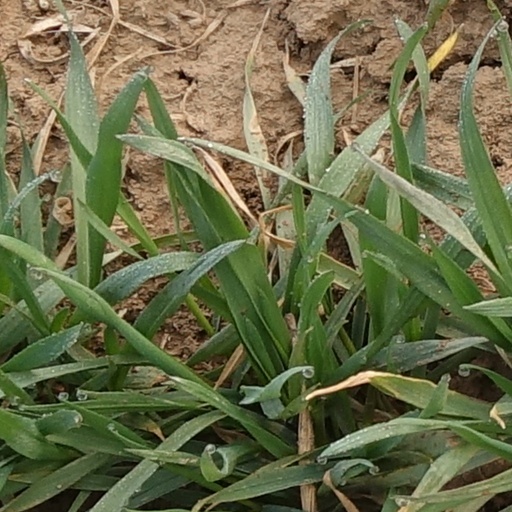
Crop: wheat